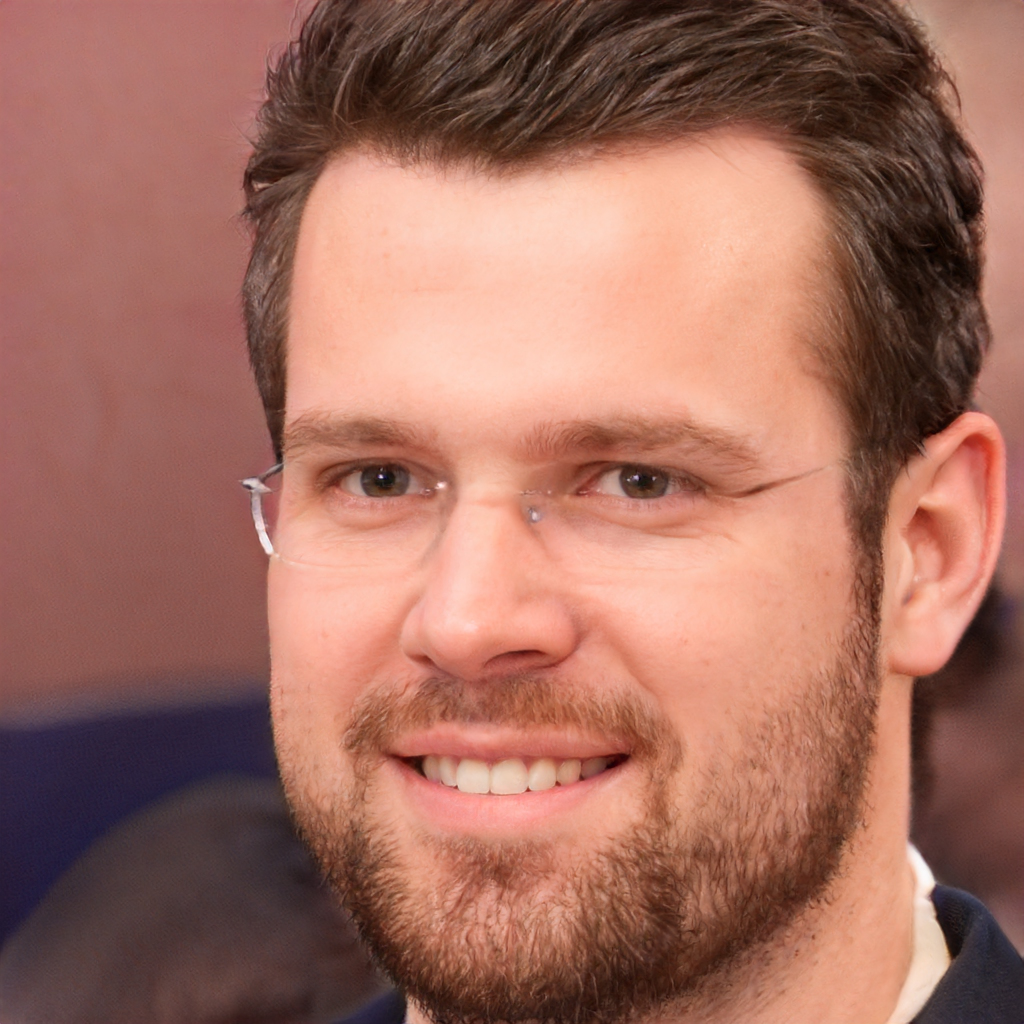
Gender: Male